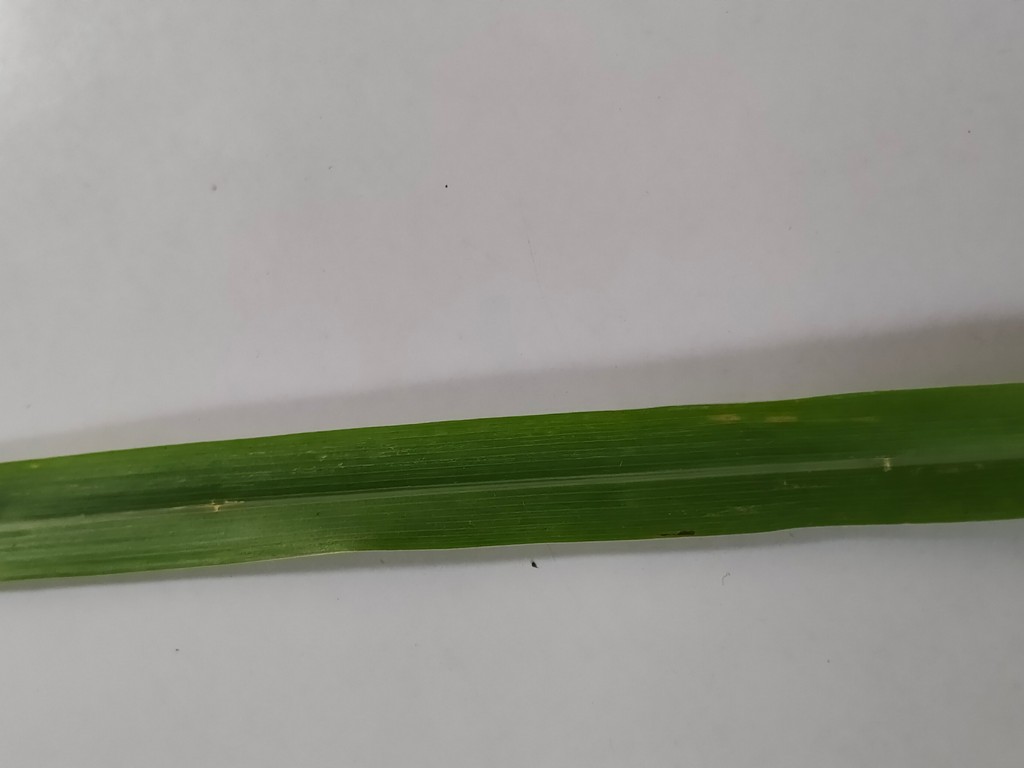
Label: Unhealthy